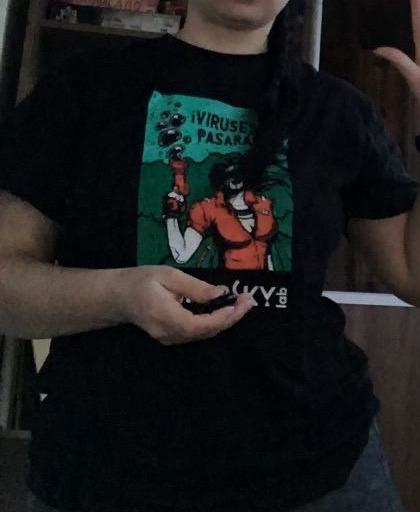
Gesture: no_gesture